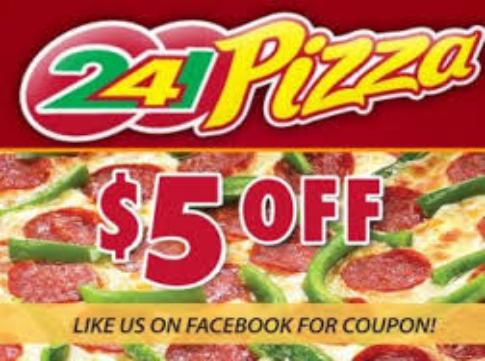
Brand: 241 Pizza
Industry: Food